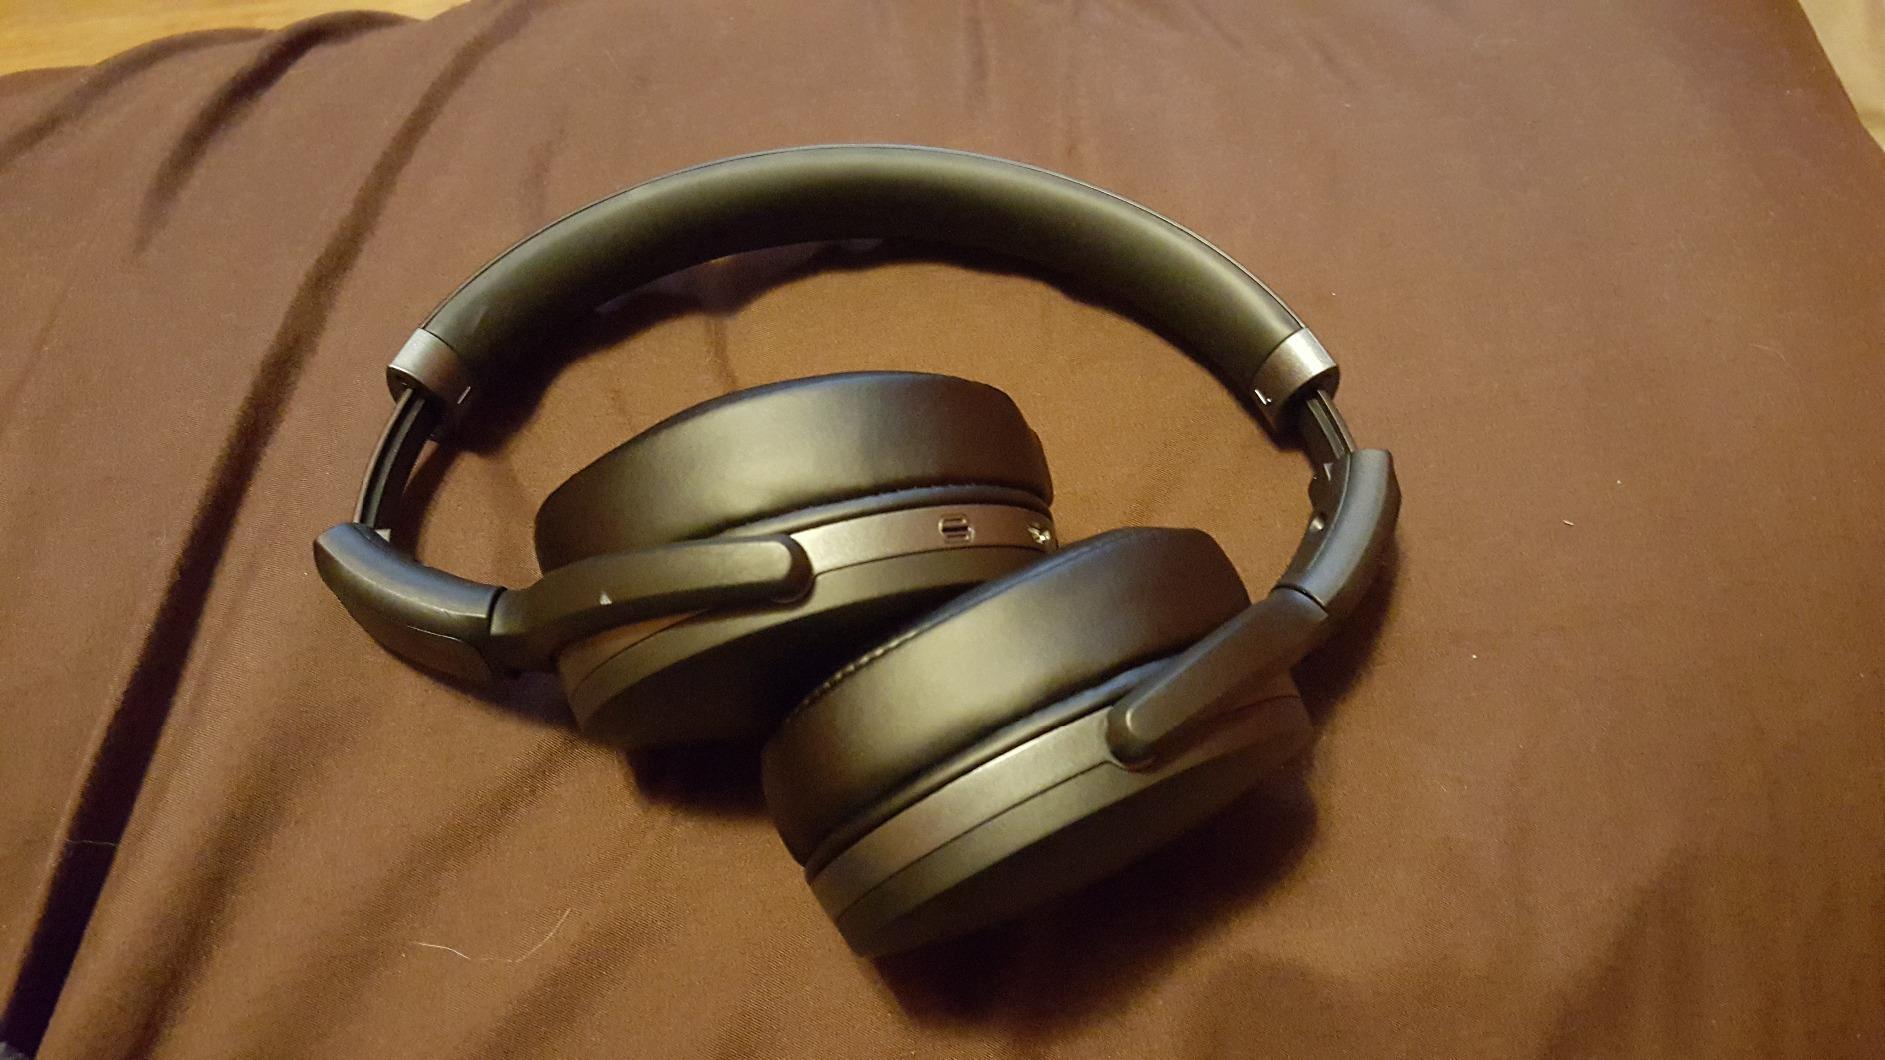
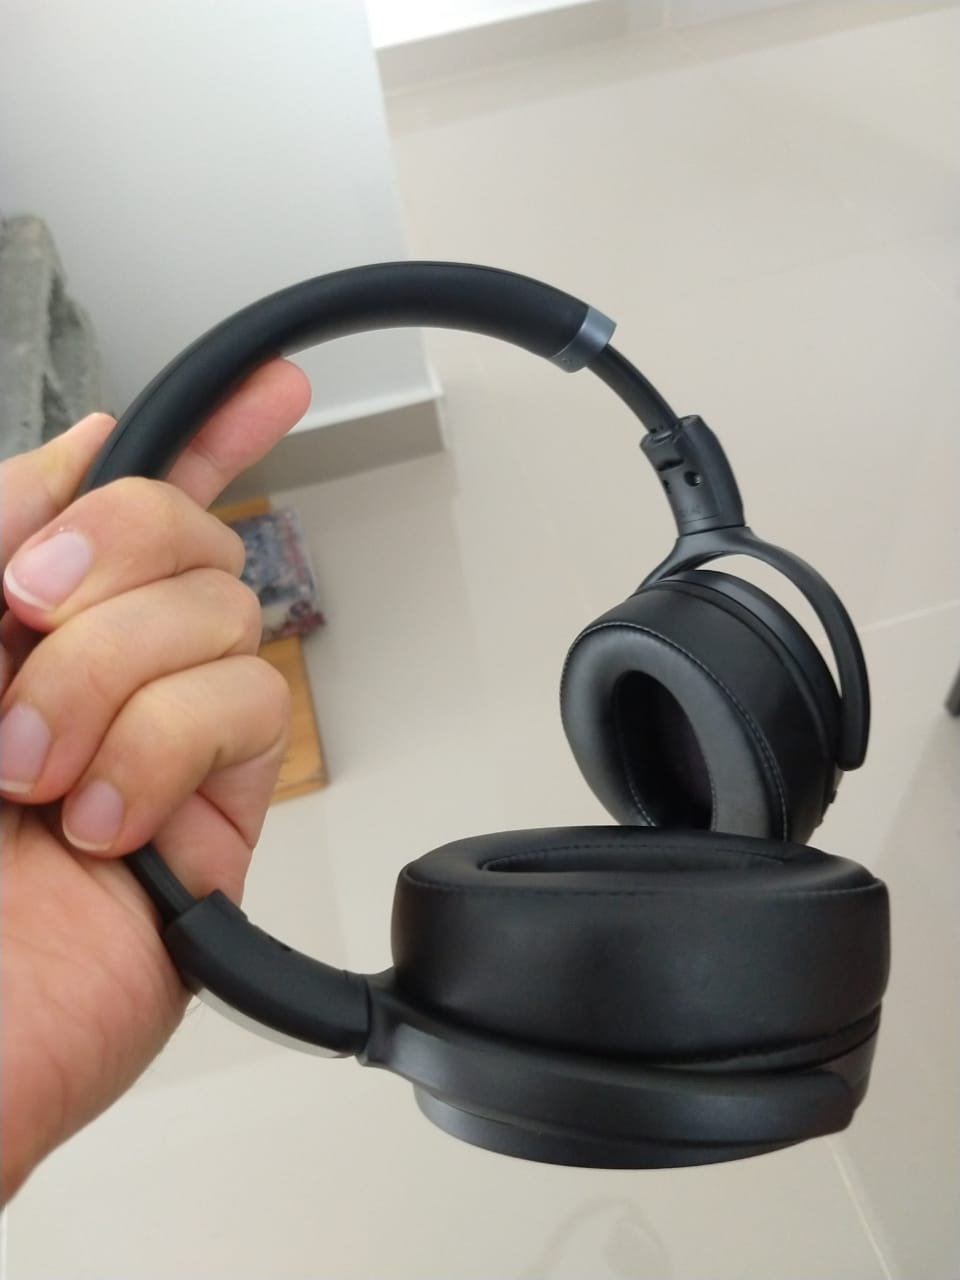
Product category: headphones
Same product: yes